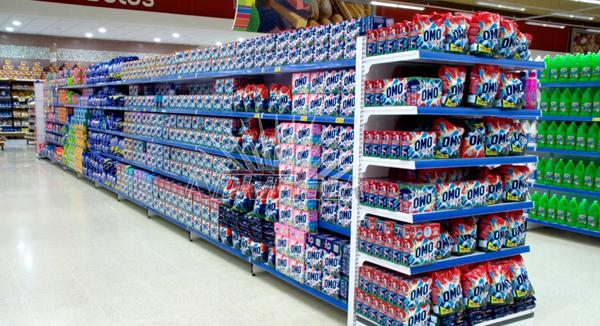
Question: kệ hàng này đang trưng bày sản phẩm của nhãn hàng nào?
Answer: omo